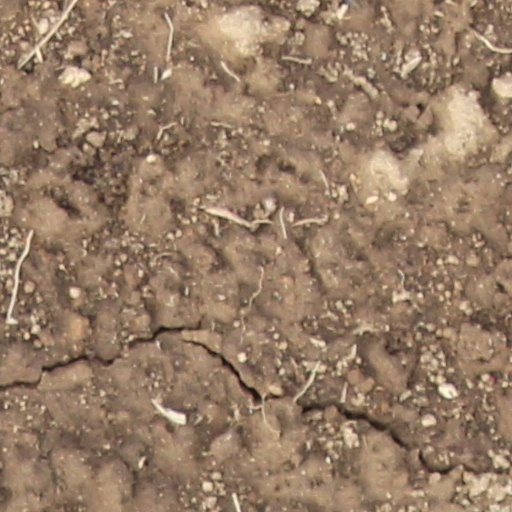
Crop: wheat